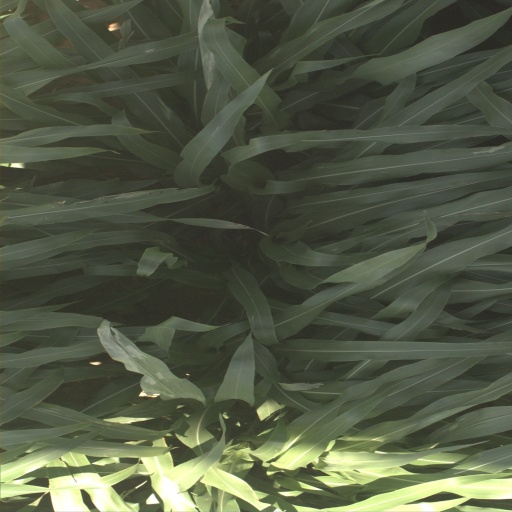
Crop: sorghum